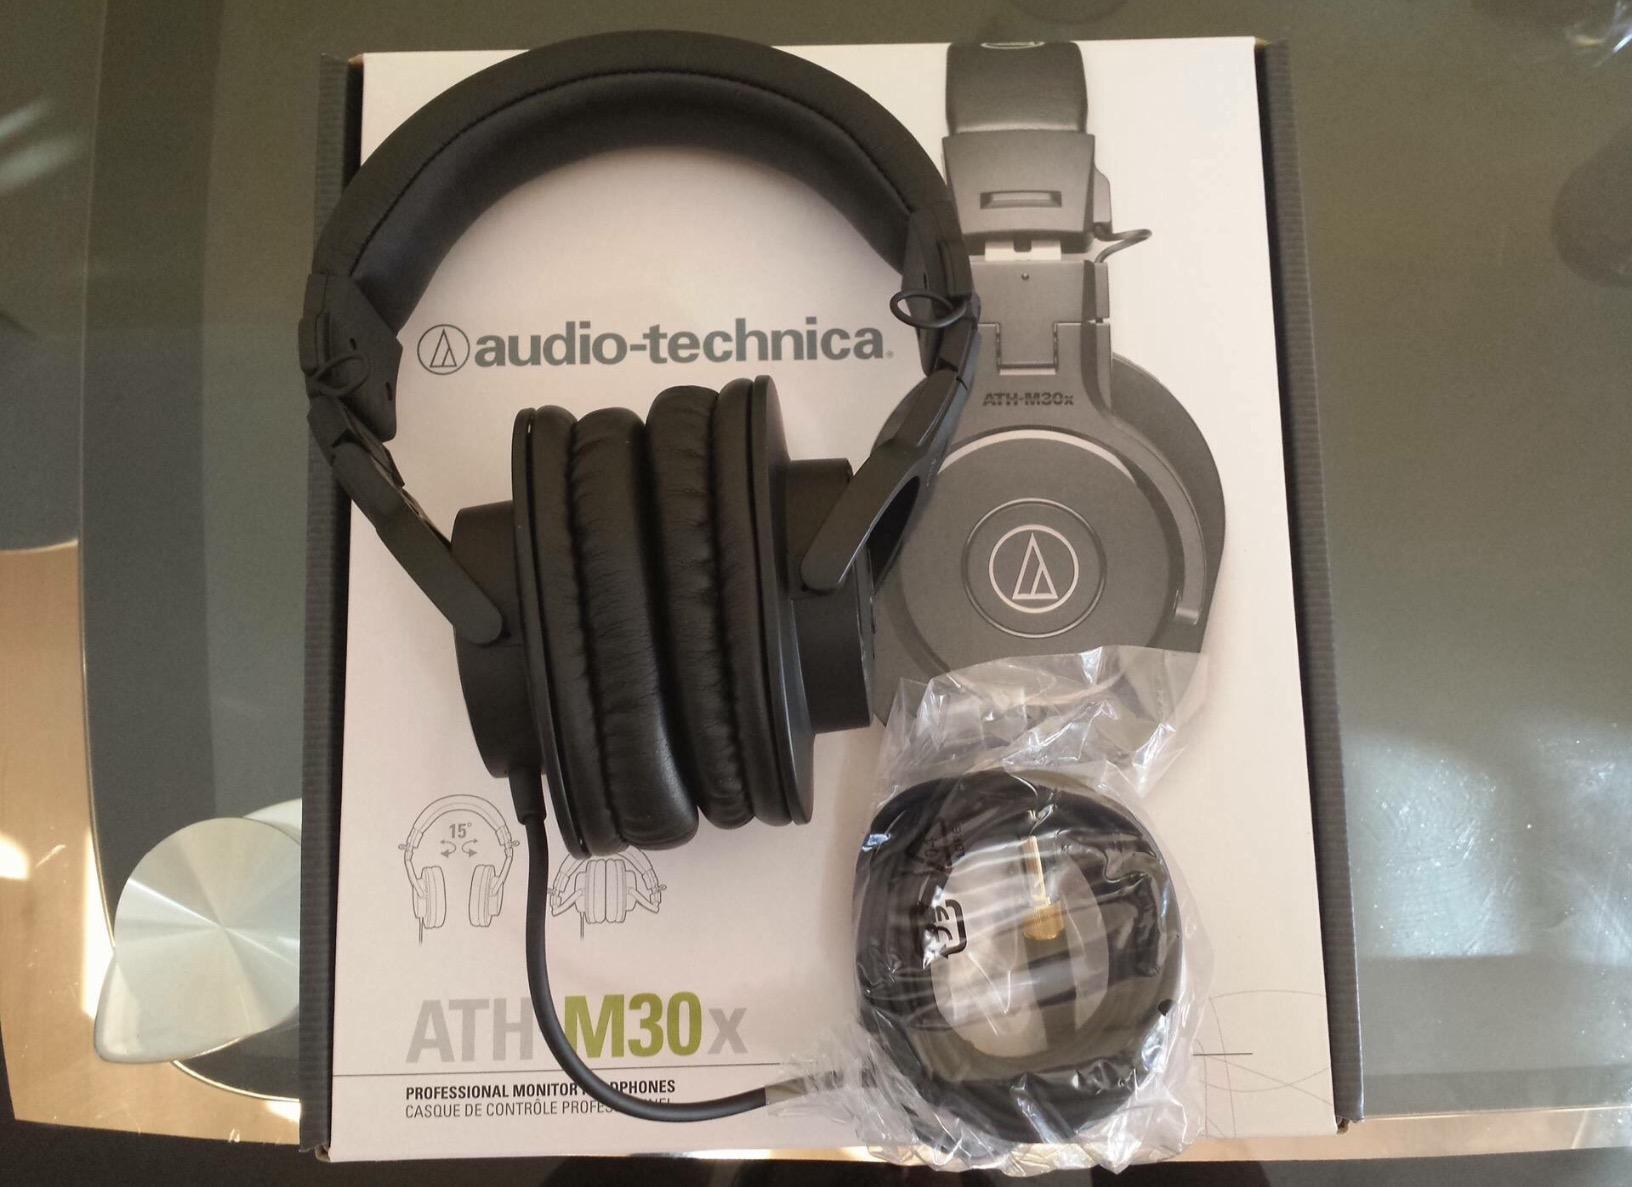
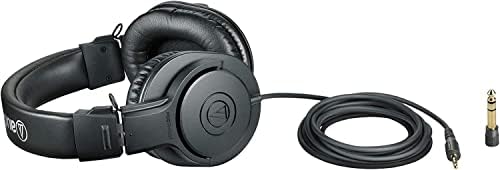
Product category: headphones
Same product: no